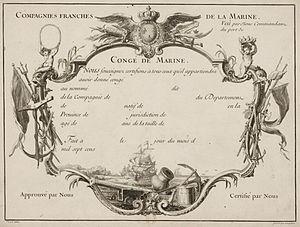
Certificat de congé des Compagnies franches de la Marine. Document administratif que remplissait le commandant du port.
Les Compagnies franches de la Marine furent un ensemble d'unités d'infanterie autonomes rattachées à la marine royale et vouées à servir indifféremment en mer et sur terre. Ces troupes constituaient la principale force militaire de France pouvant intervenir et tenir garnison en outre-mer de 1690 à 1761, date de leur radiation.